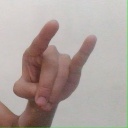
अक्षर: च